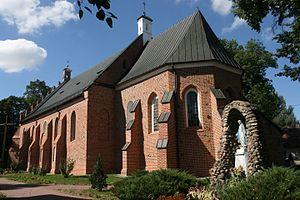
Bielawy est un village de la gmina de Bielawy, du powiat de Łowicz, dans la voïvodie de Łódź, situé dans le centre de la Pologne.